Rosé des Riceys AOC

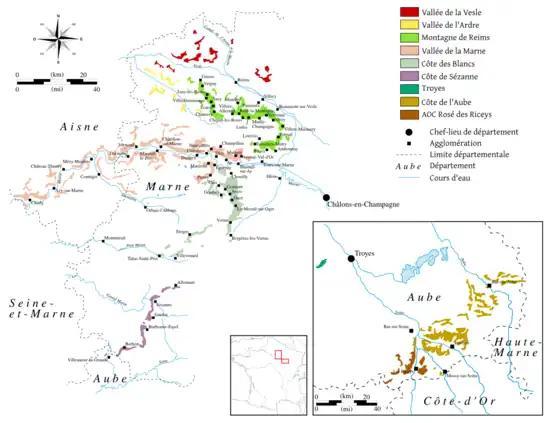
Rosé des Riceys AOC is located in the Aube region within the Champagne wine region

Rosé des Riceys is a French wine Appellation d'Origine Contrôlée (AOC) in the three villages of Les Riceys, a commune in the Aube "département" in the Champagne province of France. The wines are all rosé, produced from the pinot noir grape. They are either fermented in stainless steel tanks for early drinking or in wood allowing longer ageing. They have a distinctive taste known to the French as "goût des Riceys".